The Vanishing Lady (illusion)

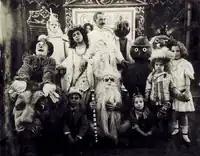
One of the few surviving photographs of the show "Fairylogue and Radio-Plays" (1908).

By contrast, by the early 1890s, window displays, especially in department stores, were designed with architectural precision to be appropriately arranged, according to an 1892 trade publication. This transformation was part of a wider context: department stores, aiming to become places of festive consumption, were transforming their appearance and adopting new technologies that emphasized color and light, thanks in particular to the use of glass and electricity. As William Leach points out, mirrors of all kinds made their appearance, helping to create an illusion of abundance by infinitely multiplying the reflection of goods and customers. Additionally, exterior window displays were enhanced by the use of color and electric lighting, which benefited from new glass manufacturing techniques that enabled the production of less expensive, larger, stronger, and clearer panes.